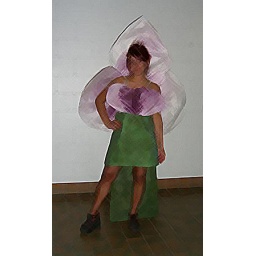
dress inspired by an orchid flower for fashion without fabric show in menomonie.